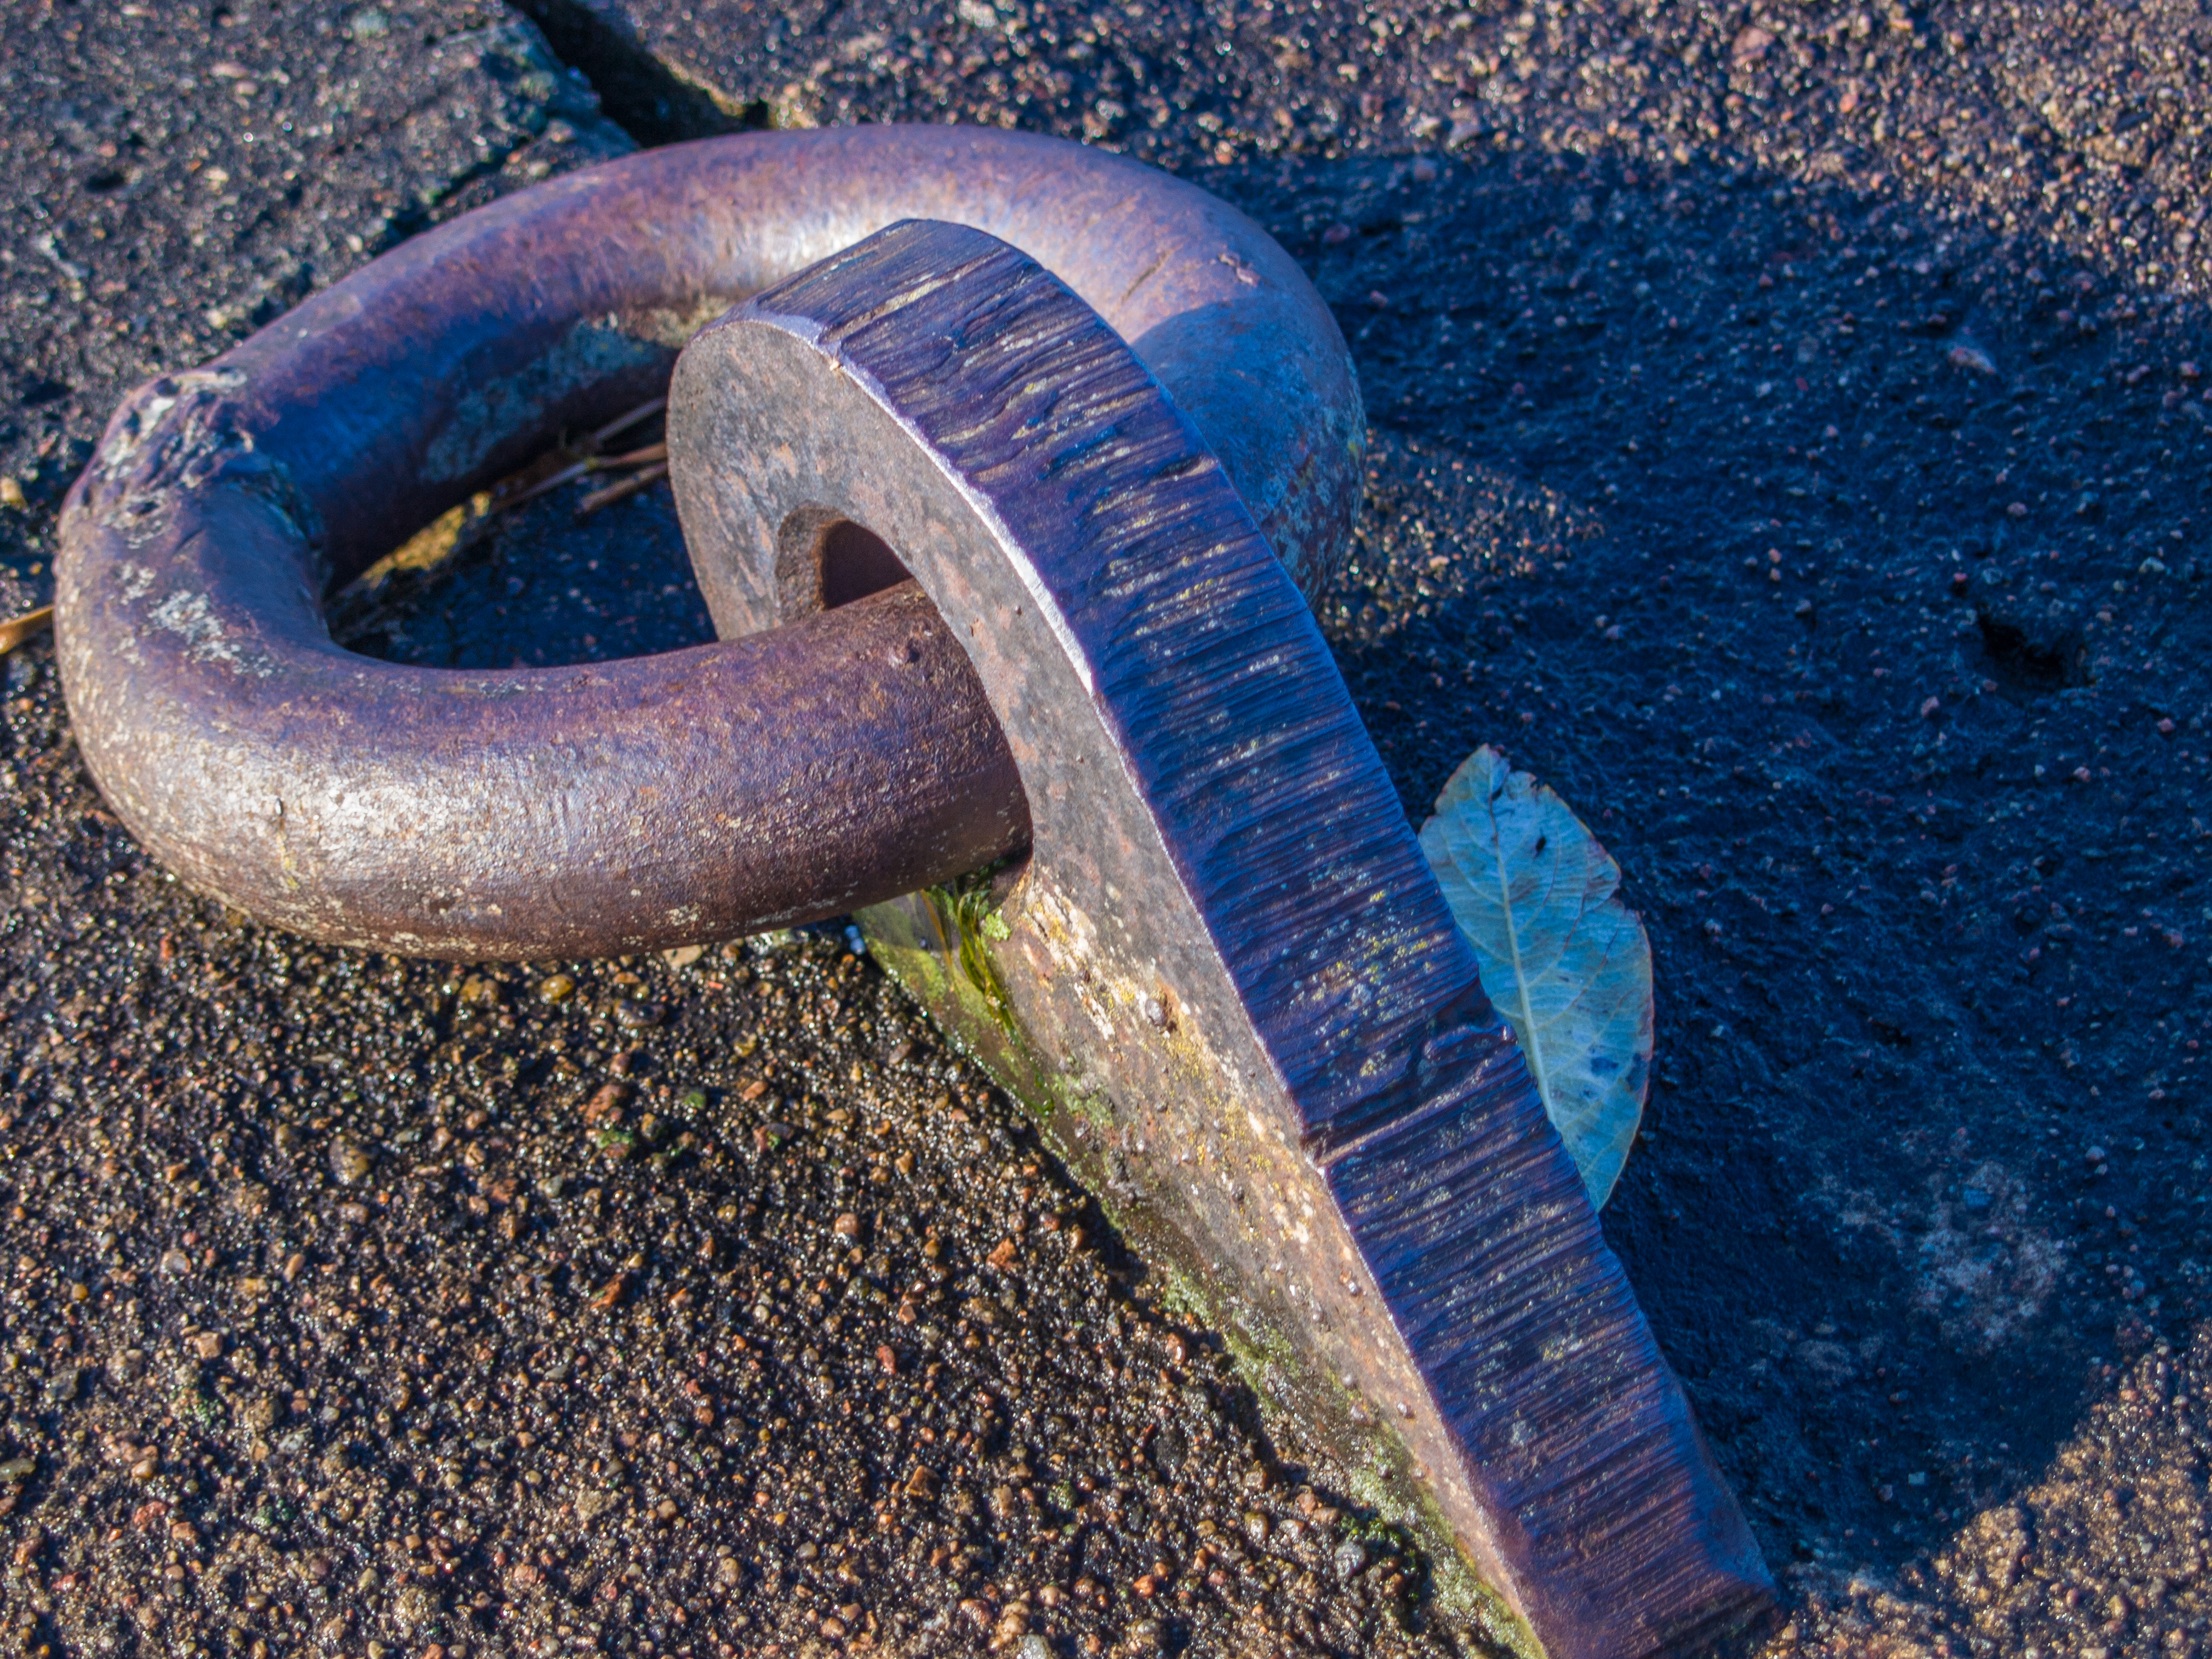
images, automotive tire, blue, road surface, asphalt, wood, grass, synthetic rubber, Tints and shades, electric blue, tar, boats and boating equipment and supplies, landscape, automotive wheel system, pipe, soil, concrete, art, personal protective equipment, auto part, metal, shadow, rock, reflection, font, city, bumper, sand, leisure, plastic, horizon, sea